Bavarian gulden

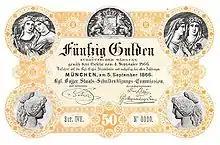
50-gulden note (dated 1866)

Bavaria used the South German gulden (also called 'Florin') as its currency until 1873. Between 1754 and 1837 it was a unit of account, worth of a Conventionsthaler, used to denominate banknotes but not issued as a coin. The Gulden was worth 50 Conventionskreuzer or 60 "Kreuzer Landmünze".